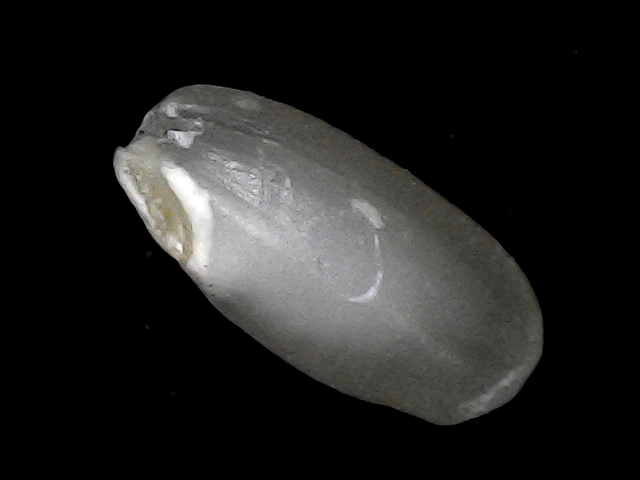
Rice variety: BD52